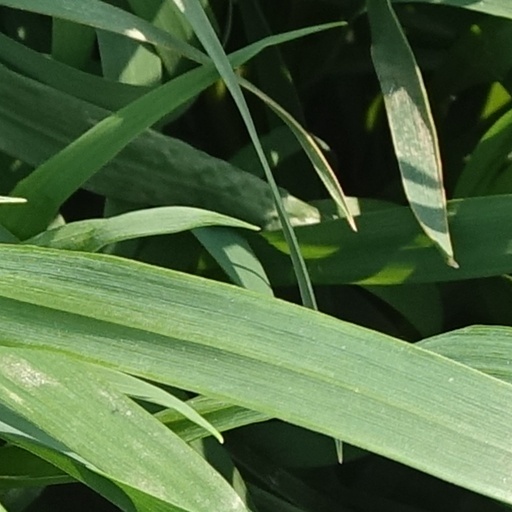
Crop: wheat